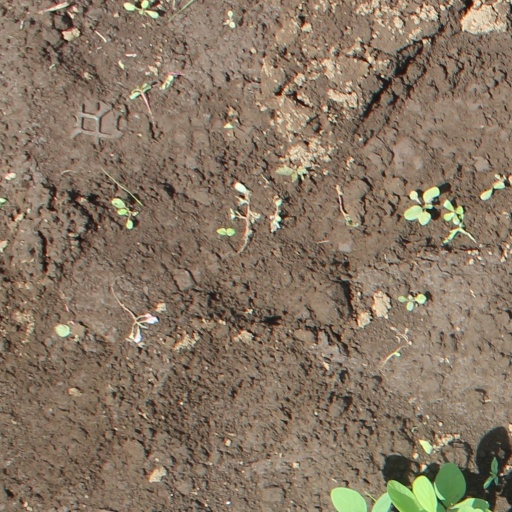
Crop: soybean